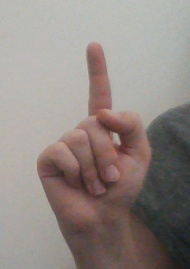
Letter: bb